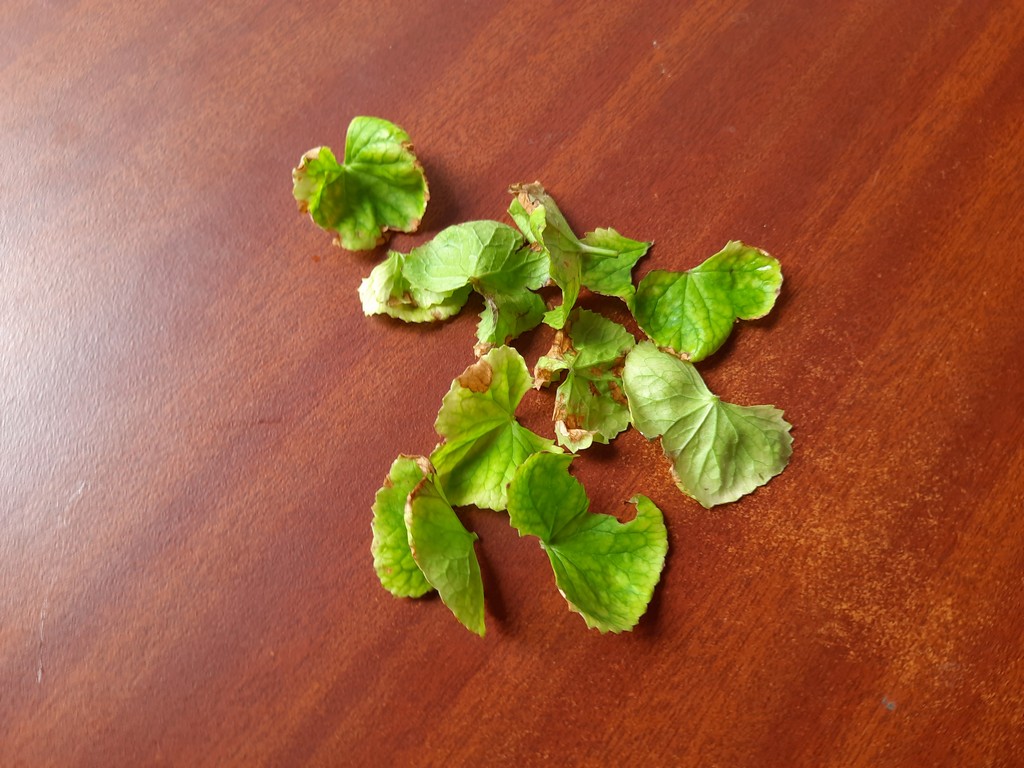
Label: Unhealthy